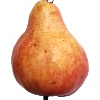
Label: red_pear